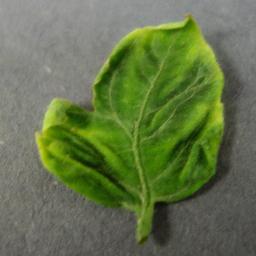
Label: Tomato___Tomato_Yellow_Leaf_Curl_Virus